Uluṟu-Kata Tjuṯa National Park

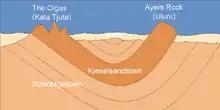
Geologic cross-section of the national park.

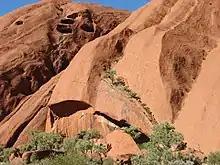
A close up view of the crevasses on Uluru

These domed rock formations are composed of conglomerate, a sedimentary rock consisting of cobbles and boulders of varying rock types including granite and basalt, cemented by a matrix of sandstone. The crevasses are due to erosion, primarily by water. Although it is a dry region, the large area of these domes collects a lot of rainwater, which runs off in steep waterfalls during rain.